Catherine of Hungary (1370–1378)

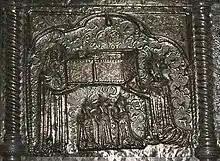
Catherine and her sisters kneeling in front of their mother, who is presenting the casket to St. Simeon

Catherine of Hungary (July 1370 – May 1378), a member of the Capetian House of Anjou, was heir presumptive to the thrones of Hungary and Poland as eldest child of King Louis the Great and his second wife, Elizabeth of Bosnia.